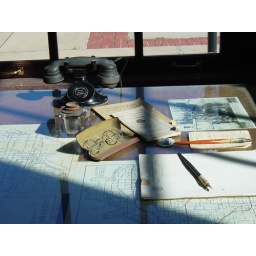
Truman's desk in his courtroom office